Karl Wilhelm Osterwald

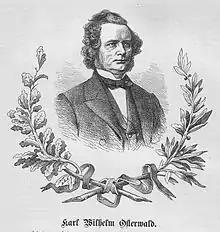

Karl Wilhelm Osterwald (23 February 1820 in Bretsch (Altmark) – 27 March 1887 in Mühlhausen) was a German teacher, author, writer of Protestant church poetry and nature lover.